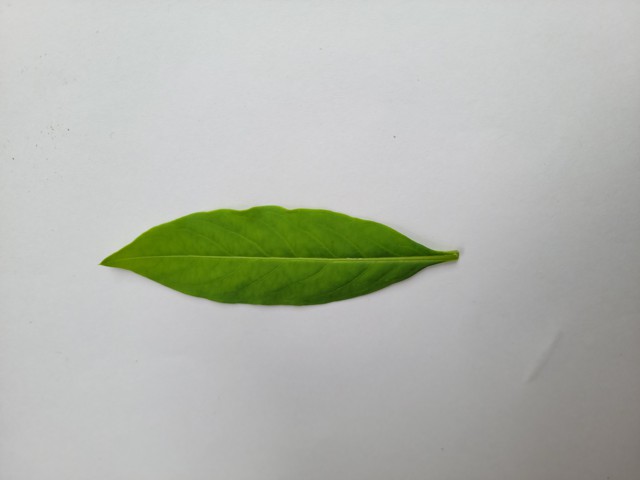
Plant: sarpagandha